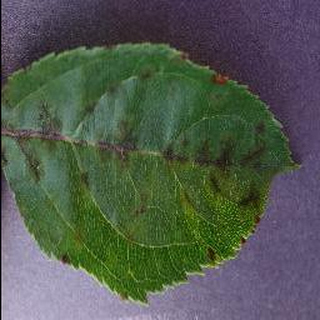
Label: apple_apple_scab